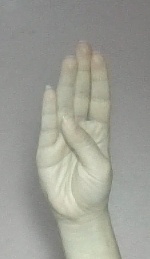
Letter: kaaf